Cardiac neural crest

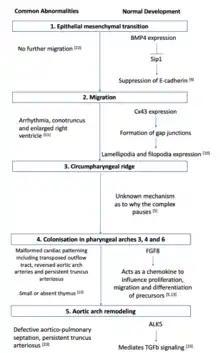
A comparison between normal development and common abnormalities that arises during cardiac neural crest differentiation

One of the main cardiac outflow anomalies present during cardiac neural crest complex ablation is persistent truncus arteriosus. This arises when the arterial trunk fails to divide and cause the separation of pulmonary artery and aorta. This results in a lack of aorticopulmonary septum as the vessels which would normally disappear during normal development remains and interrupts the carotid vessels. The malformation of the heart and its associated great vessels depends on the extent and location of the cardiac neural crest complex ablation. Complete removal of cardiac neural crests results in persistent truncus arteriosus characterised in most cases by the presence of just one outflow valve and a ventricular septal defect. Mesencephalic neural crest cells interfere with normal development of cardiac outflow septation as its presence leads to persistent truncus arteriosus. However, the addition of trunk neural crest cells results in normal heart development.